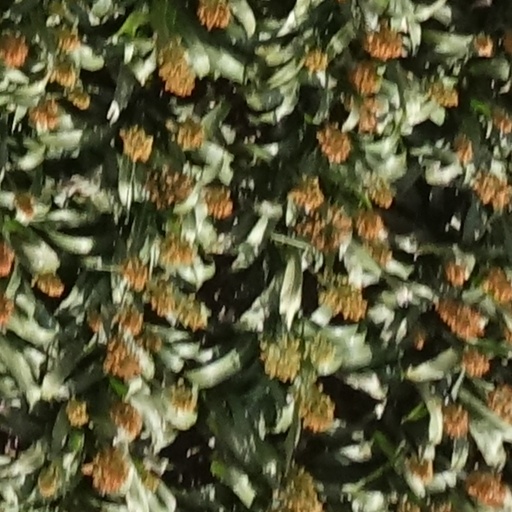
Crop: sorghum